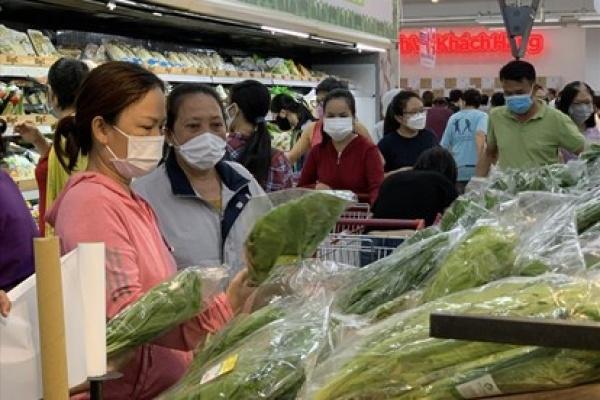
người phụ nữ mặc áo hồng đang cầm trên tay một bó rau